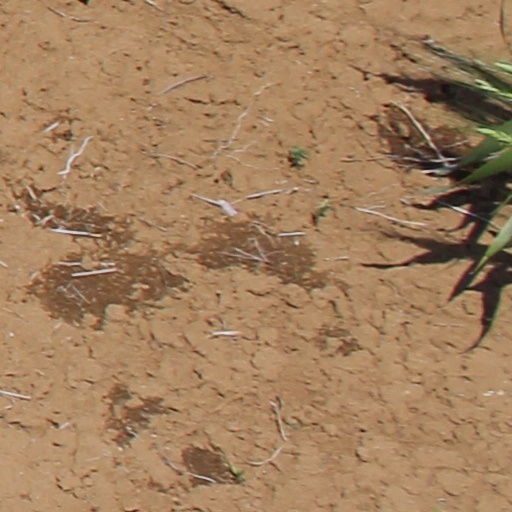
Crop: wheat